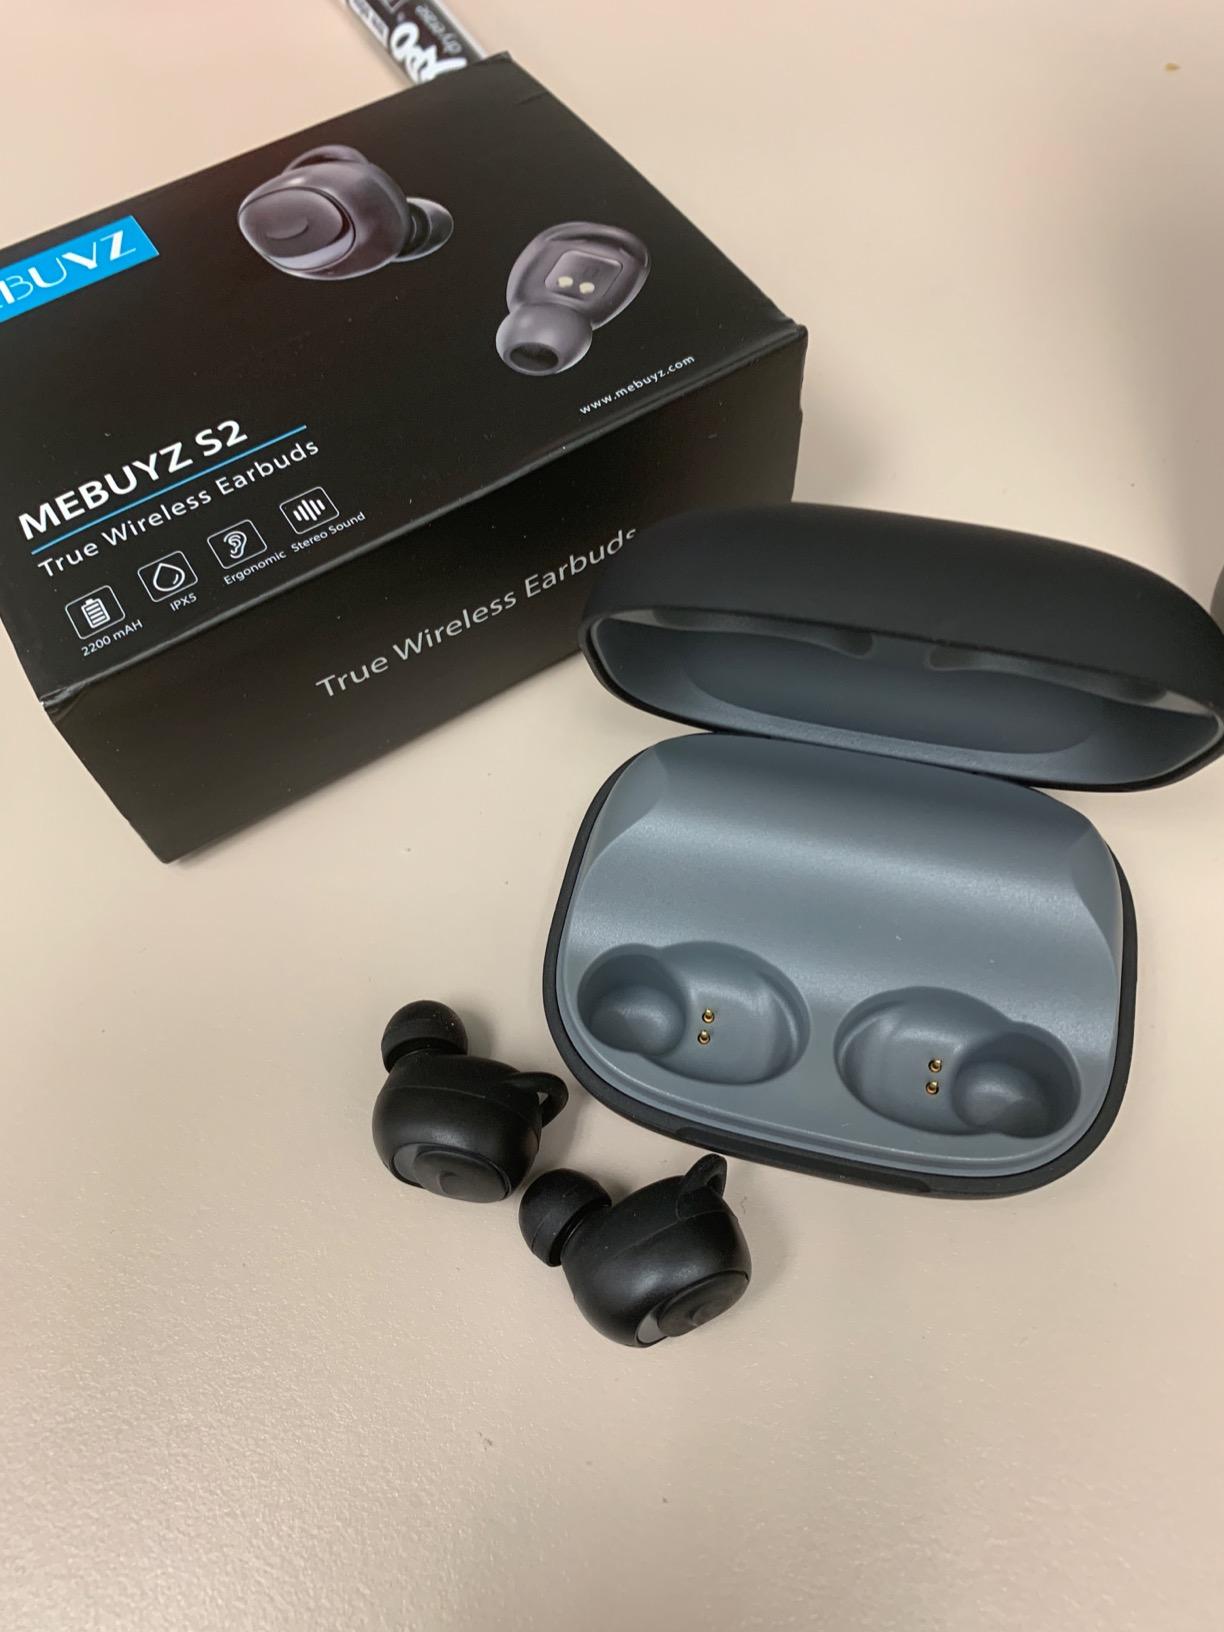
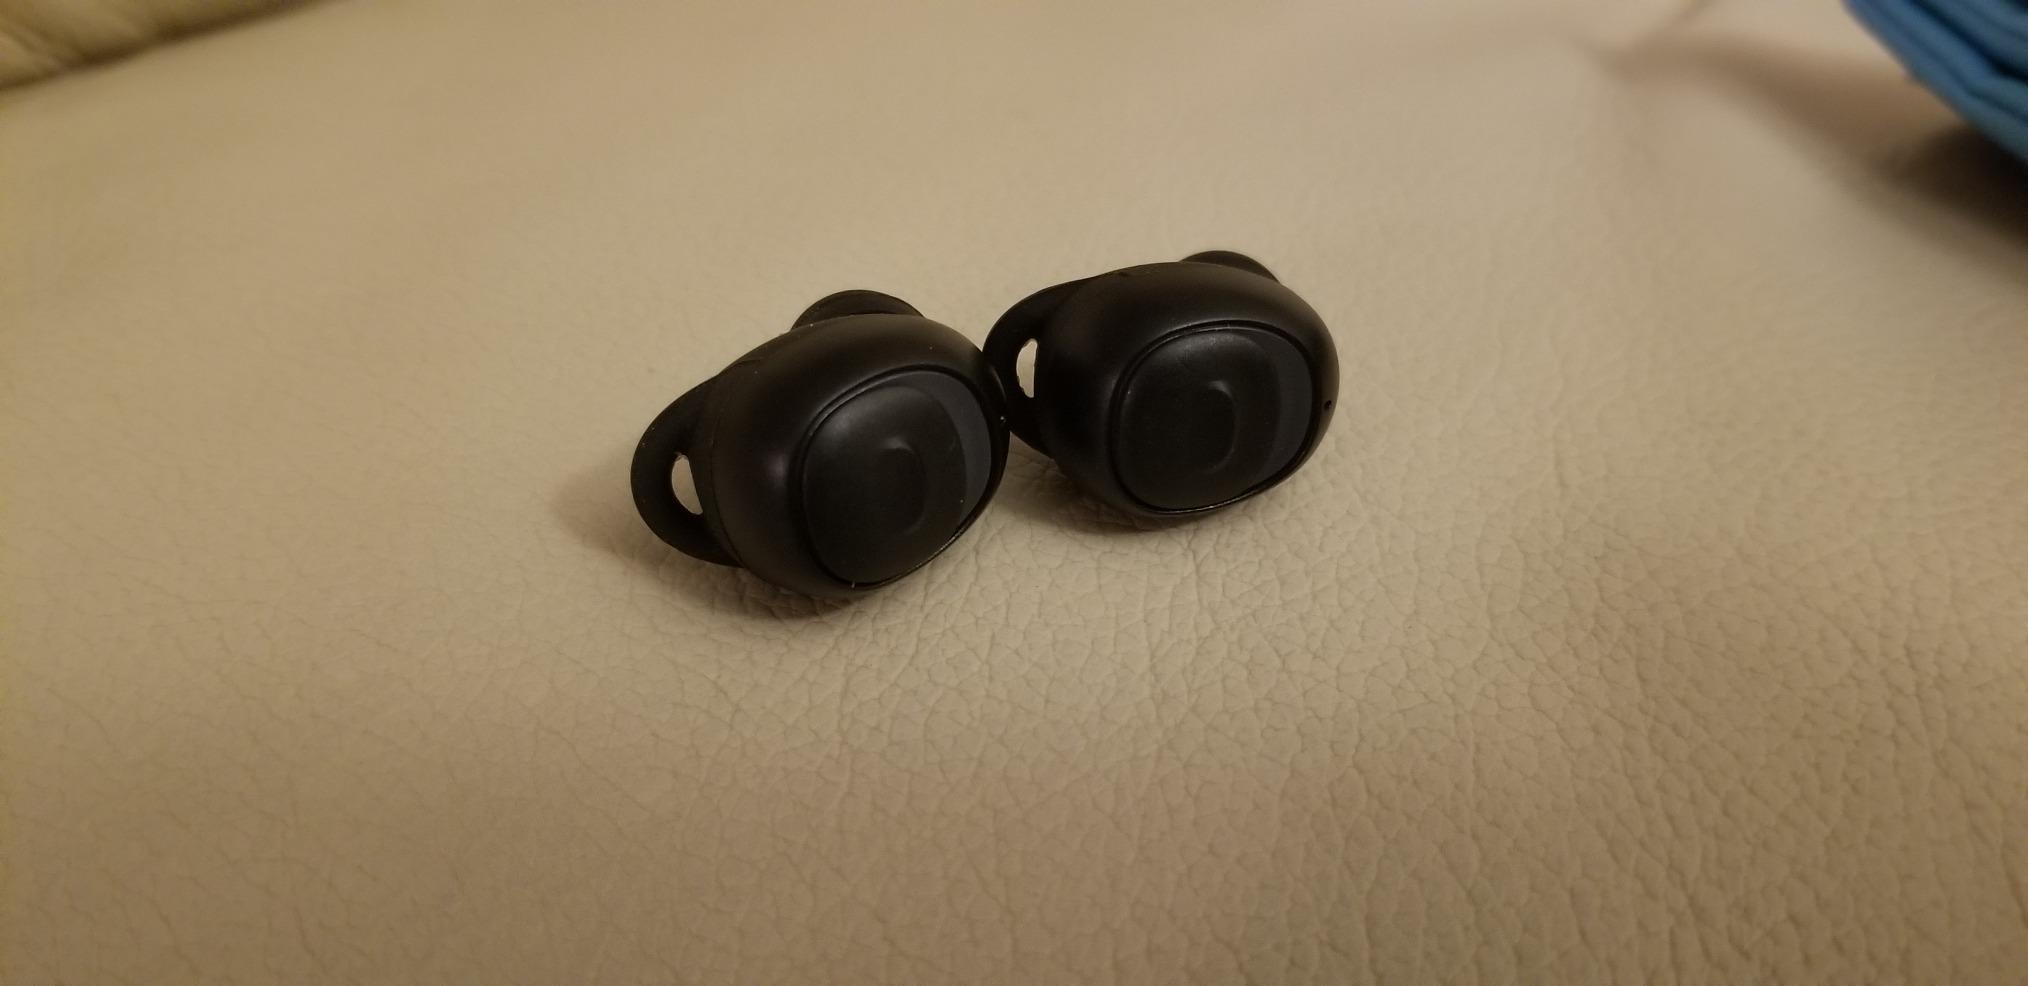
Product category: earbuds
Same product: yes